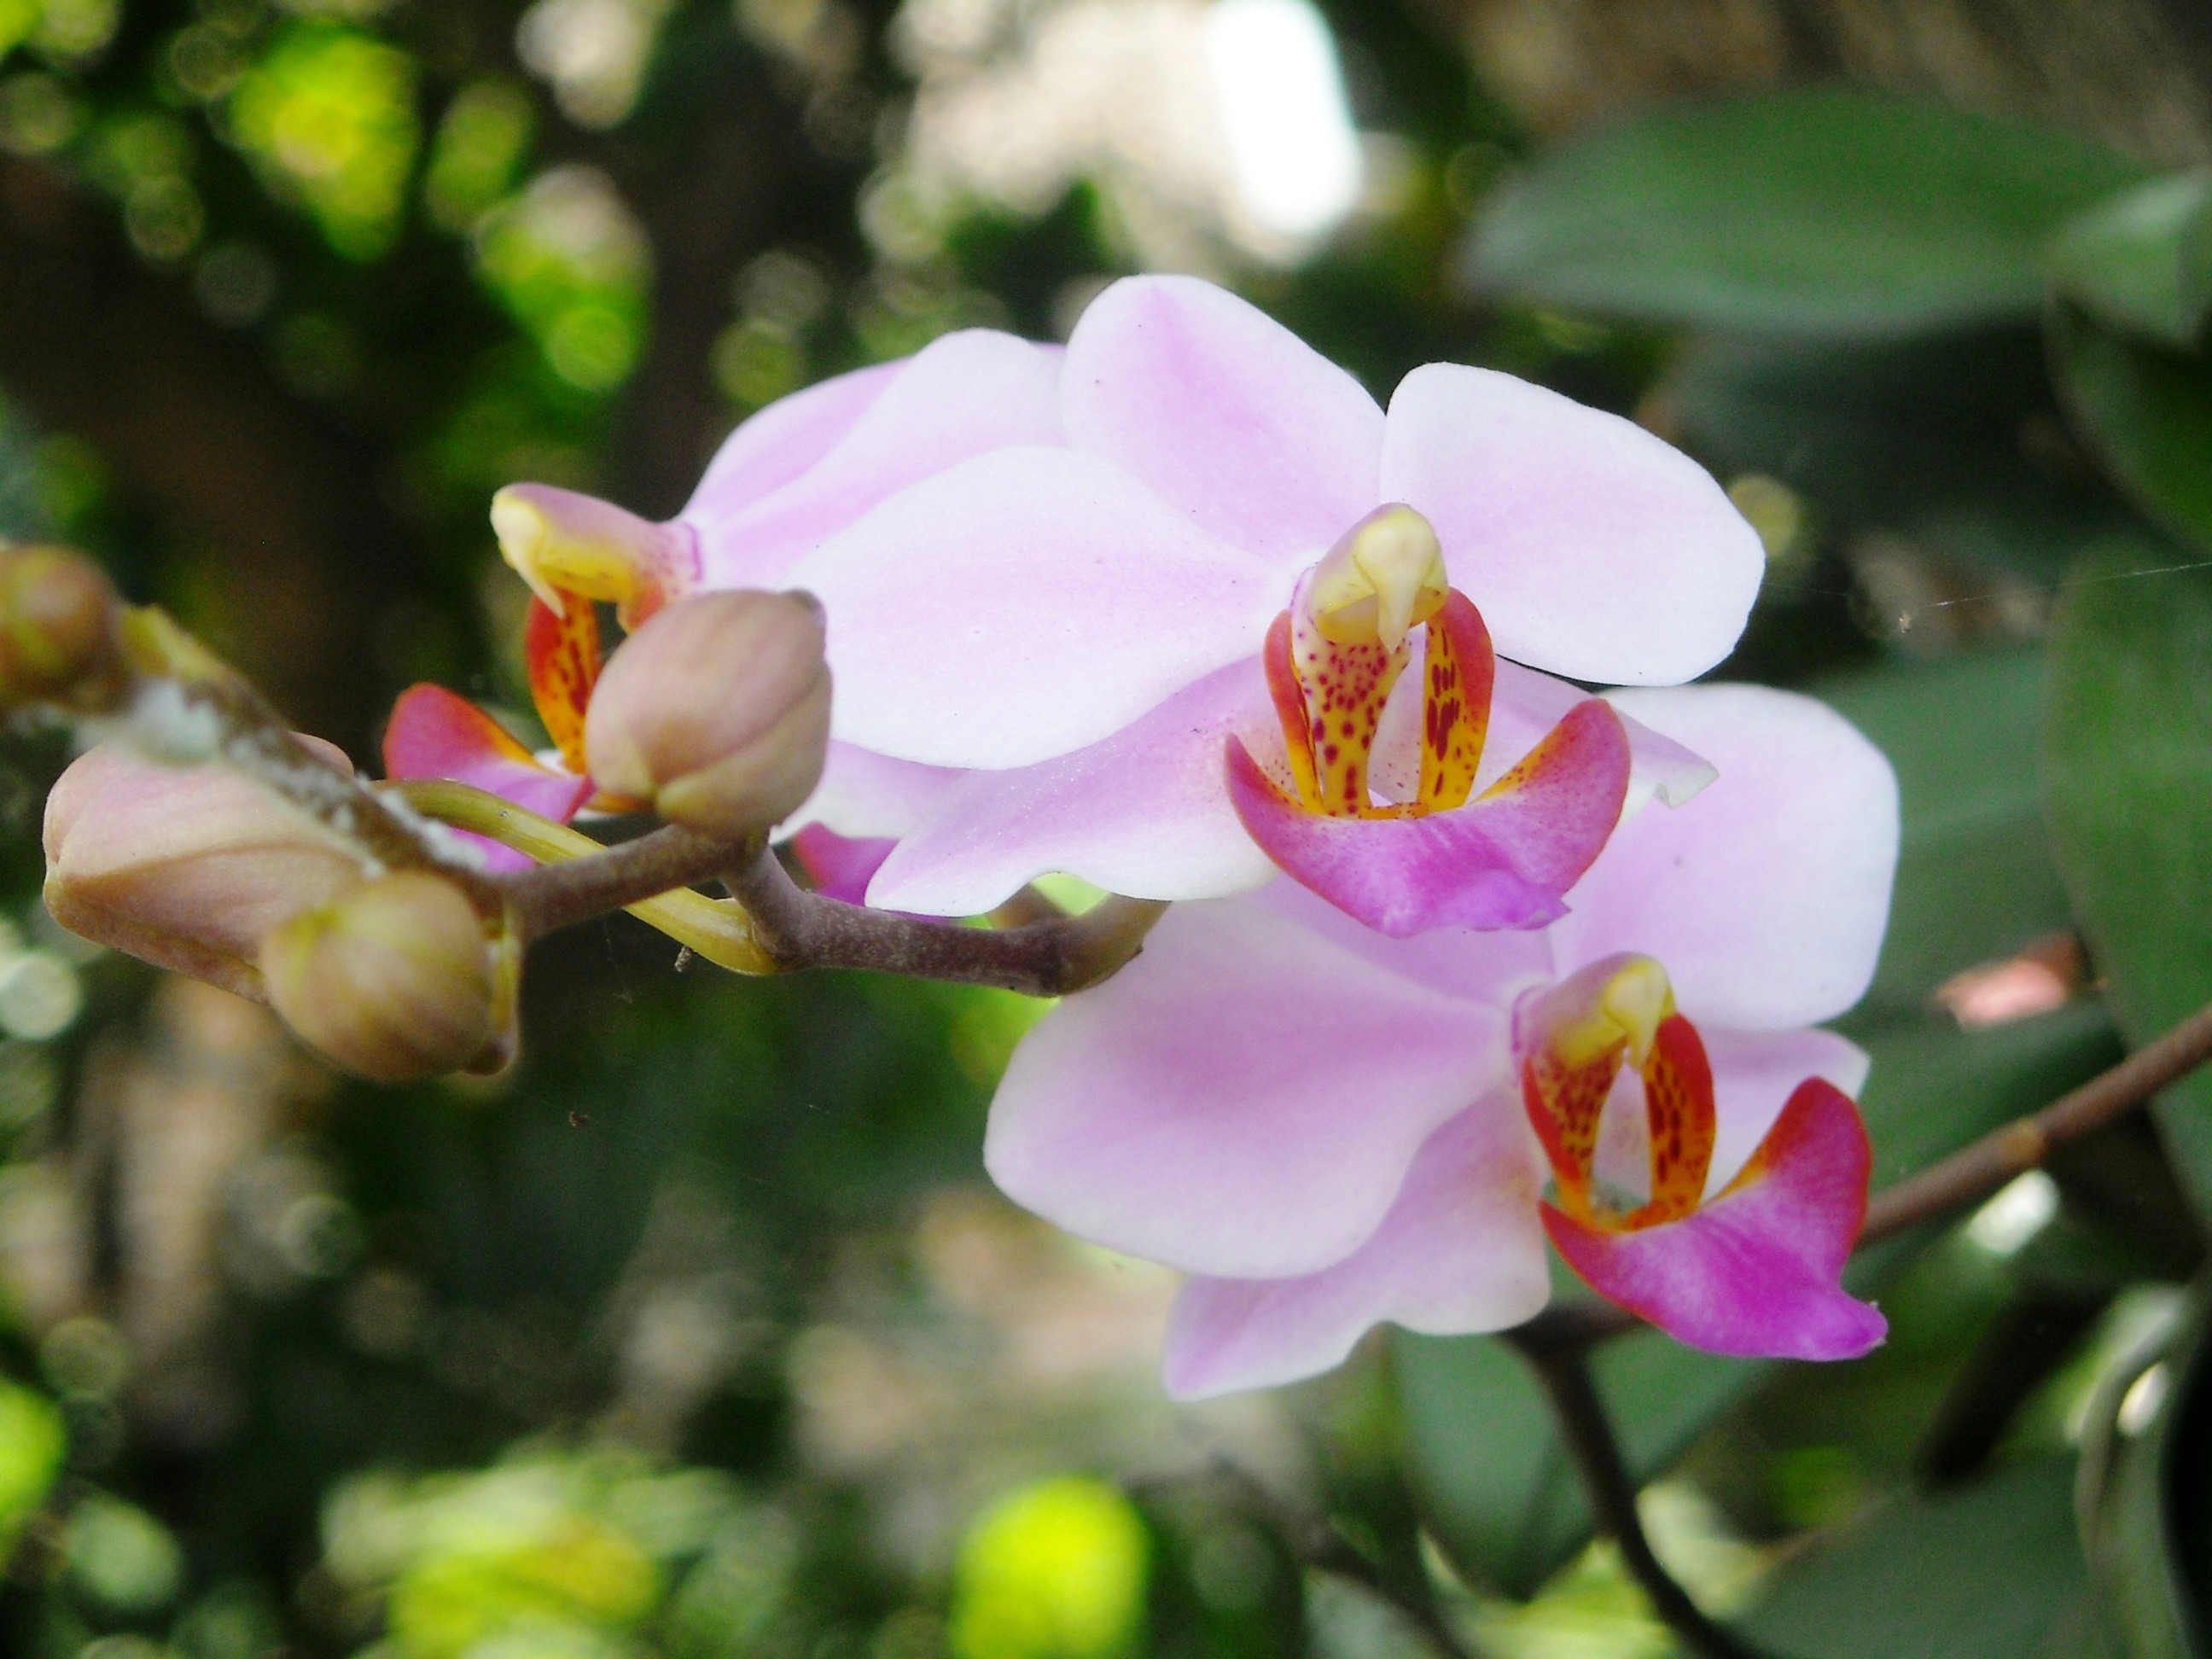
nature, blossom, plant, flower, purple, petal, botany, flora, orchid, wildflower, flowers, shrub, macro photography, flowering plant, land plant